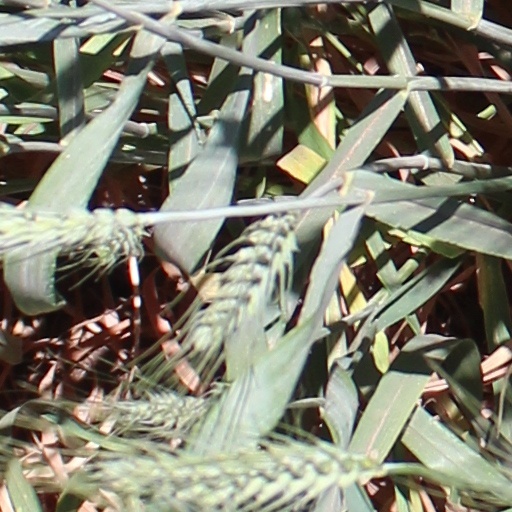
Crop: wheat